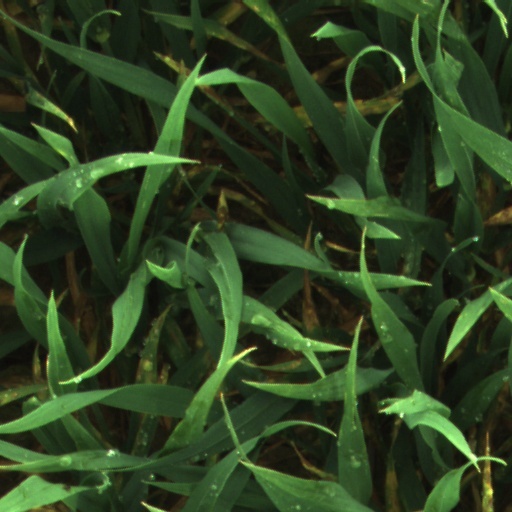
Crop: wheat